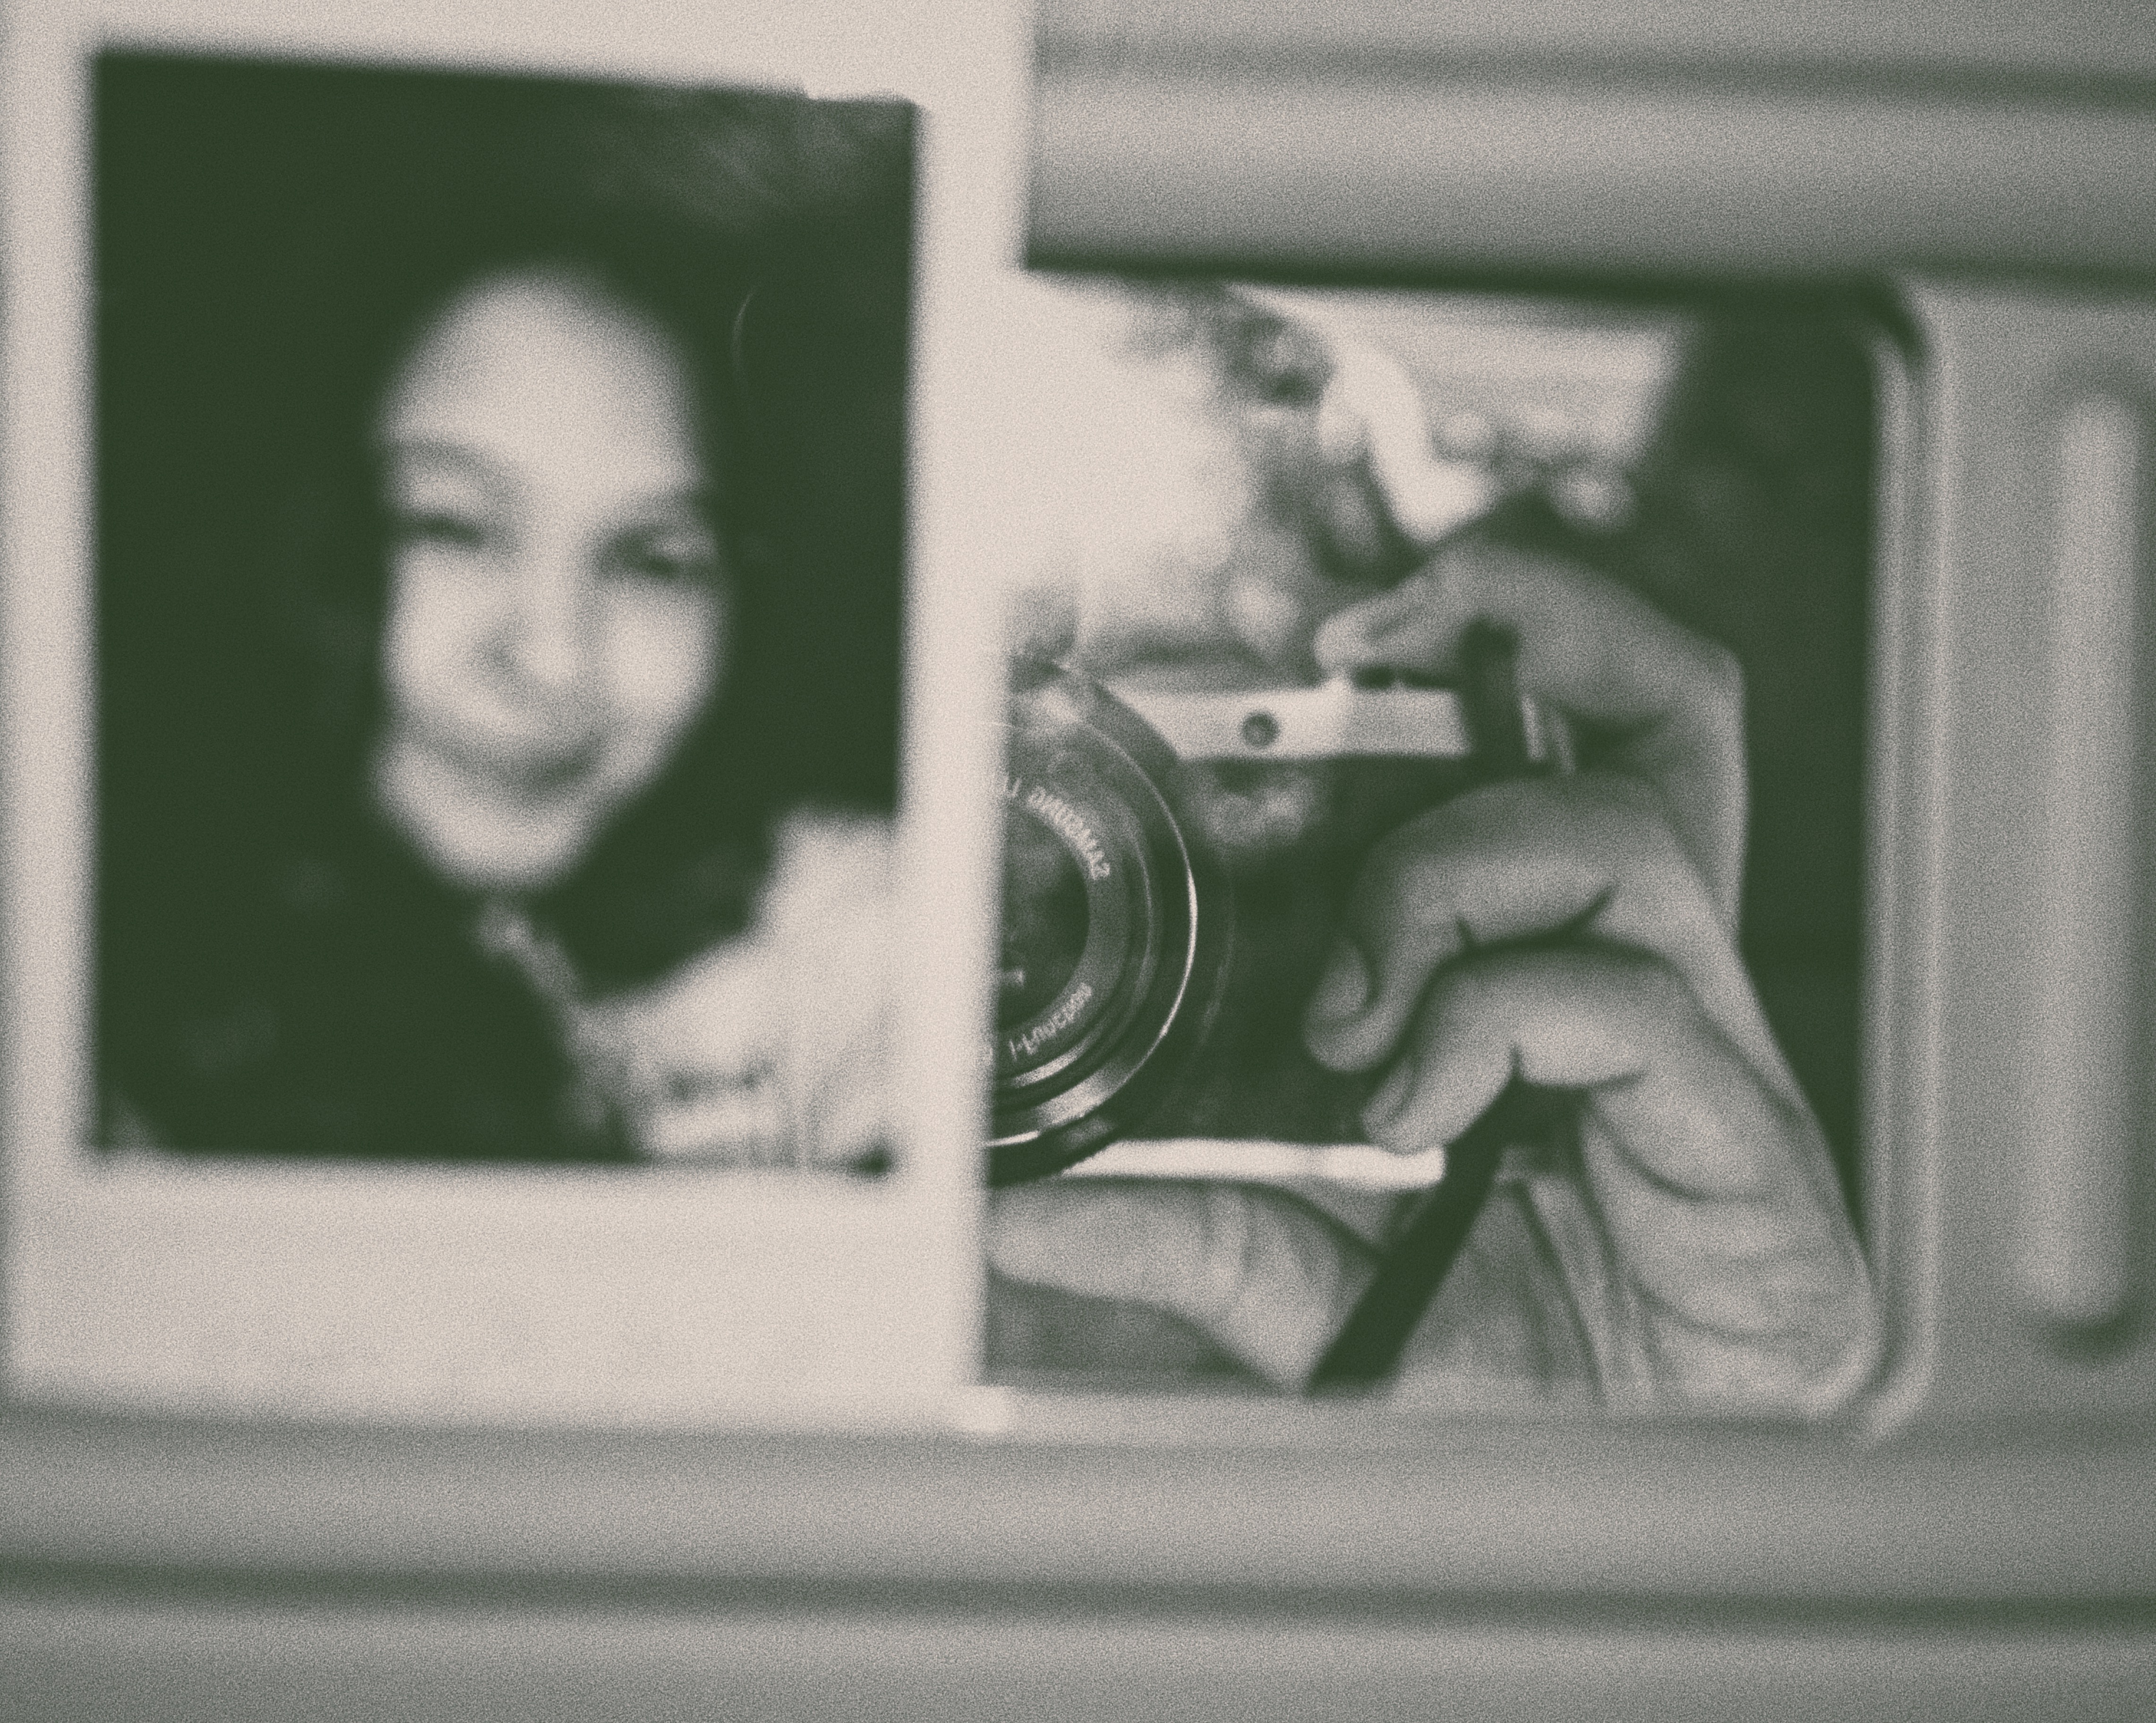
photograph, snapshot, cameras optics, room, photography, camera, black and white, instant camera, picture frame, style